List of populated places in Kilis Province

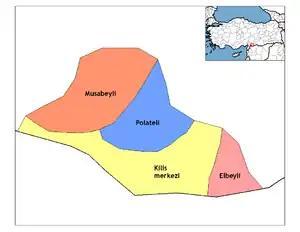
Kilis Province

This is a list of populated places in Kilis Province, Turkey. The list is subdivided by the four districts of the province. The administrative center of each district is listed first for that district.